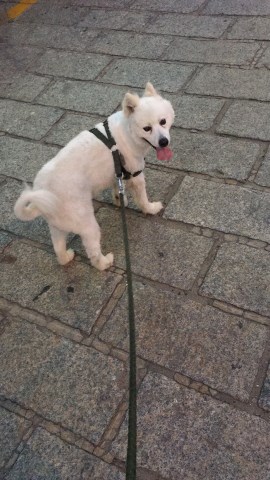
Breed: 2192-n000088-Samoyed